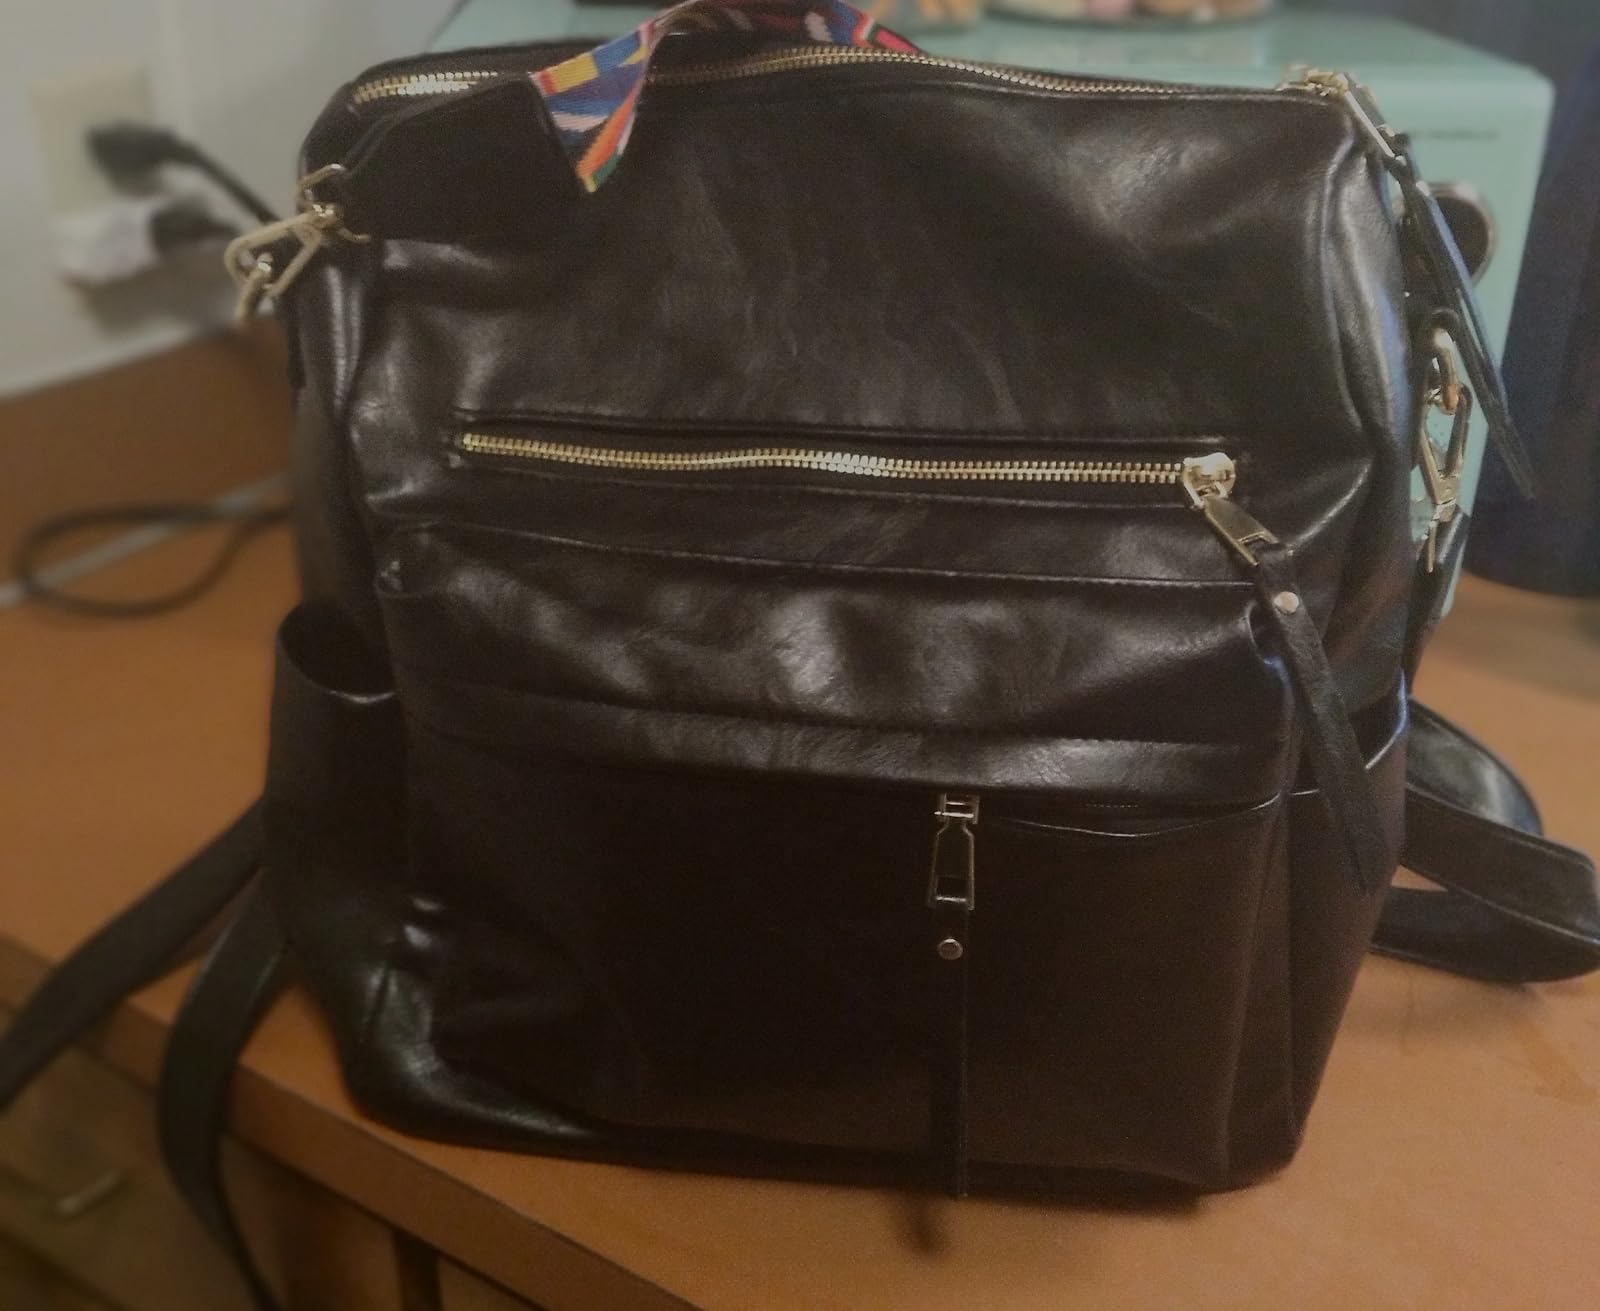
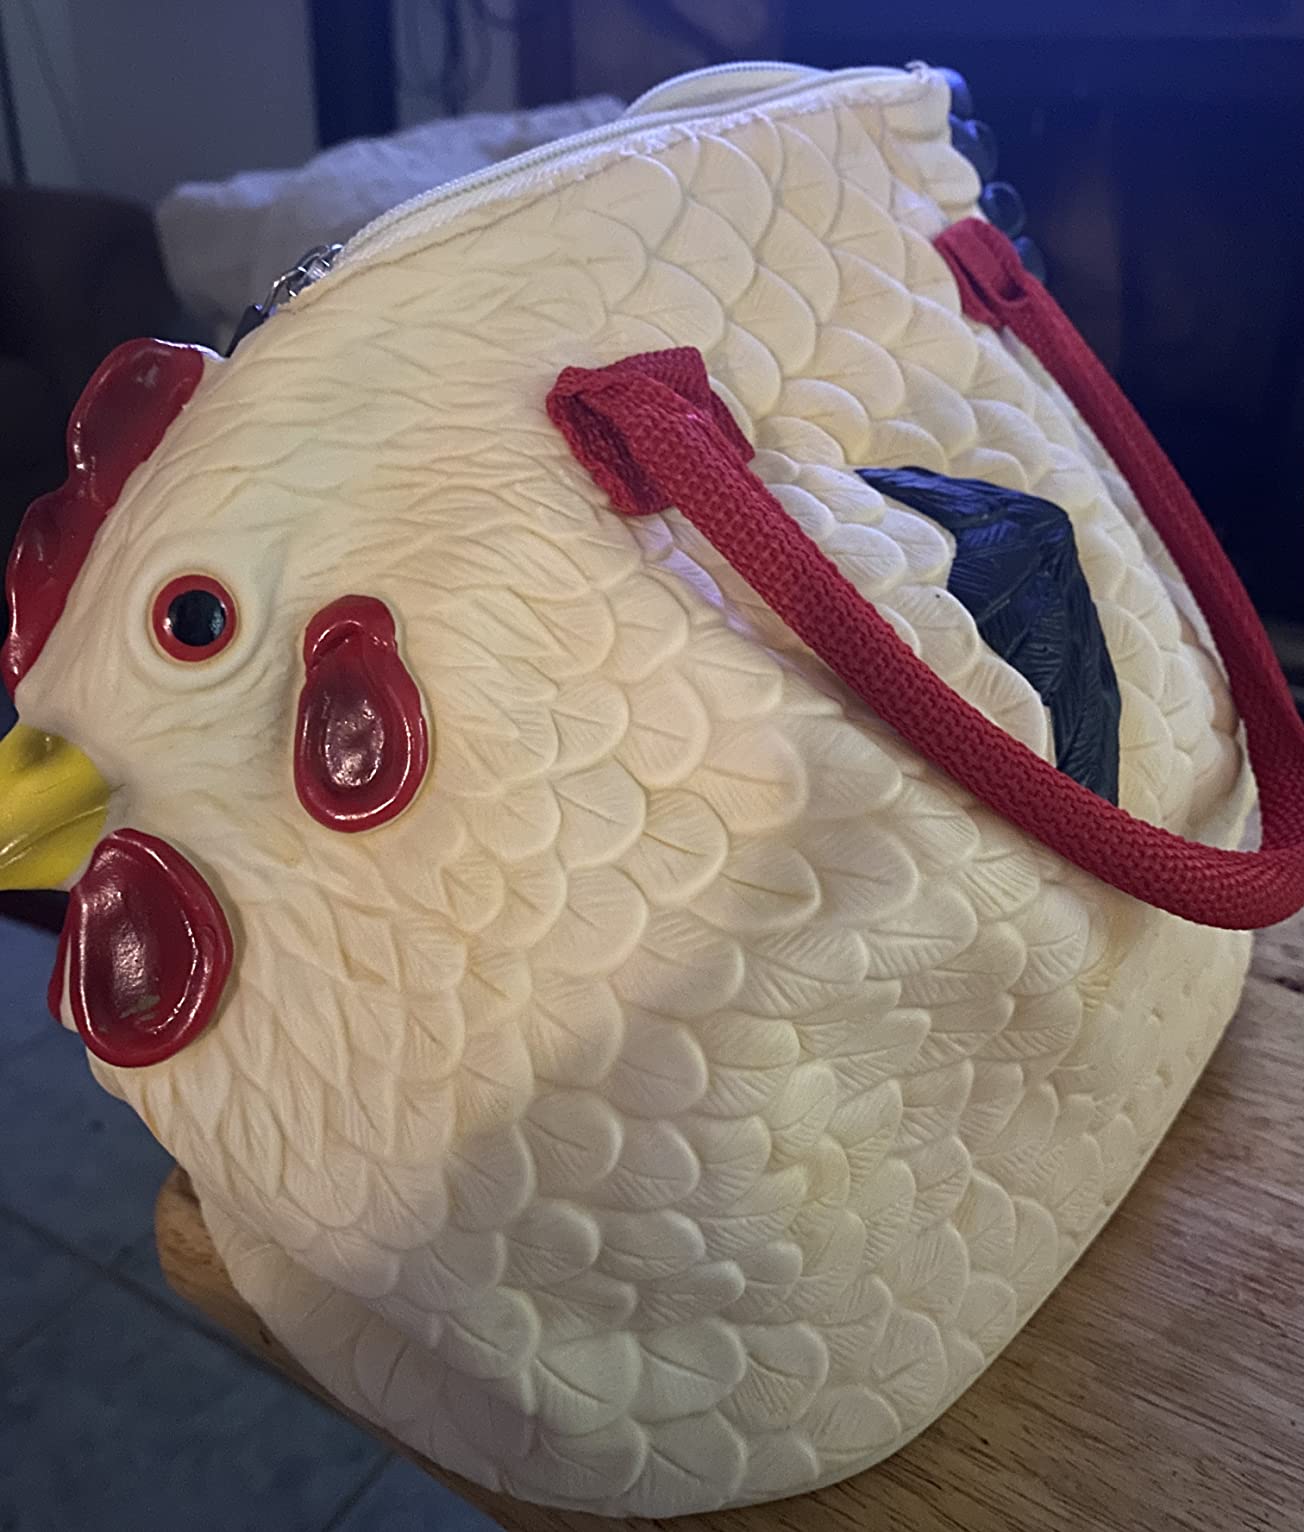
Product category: accessories_handbag
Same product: no